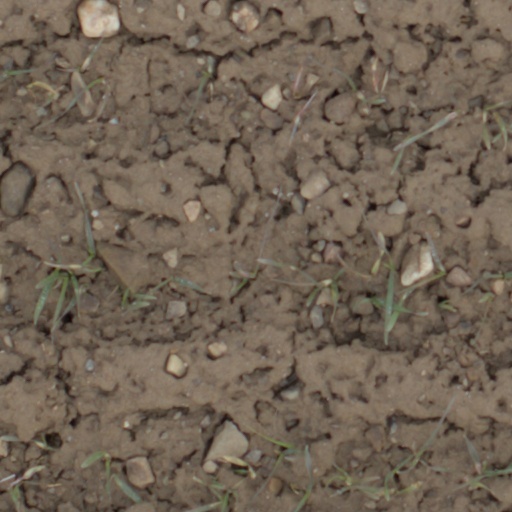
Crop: wheat